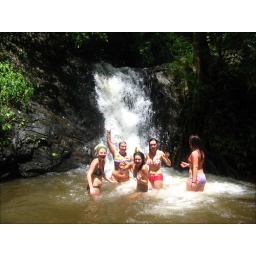
The girls enjoying the cool water after hiking in the jungle.